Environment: real
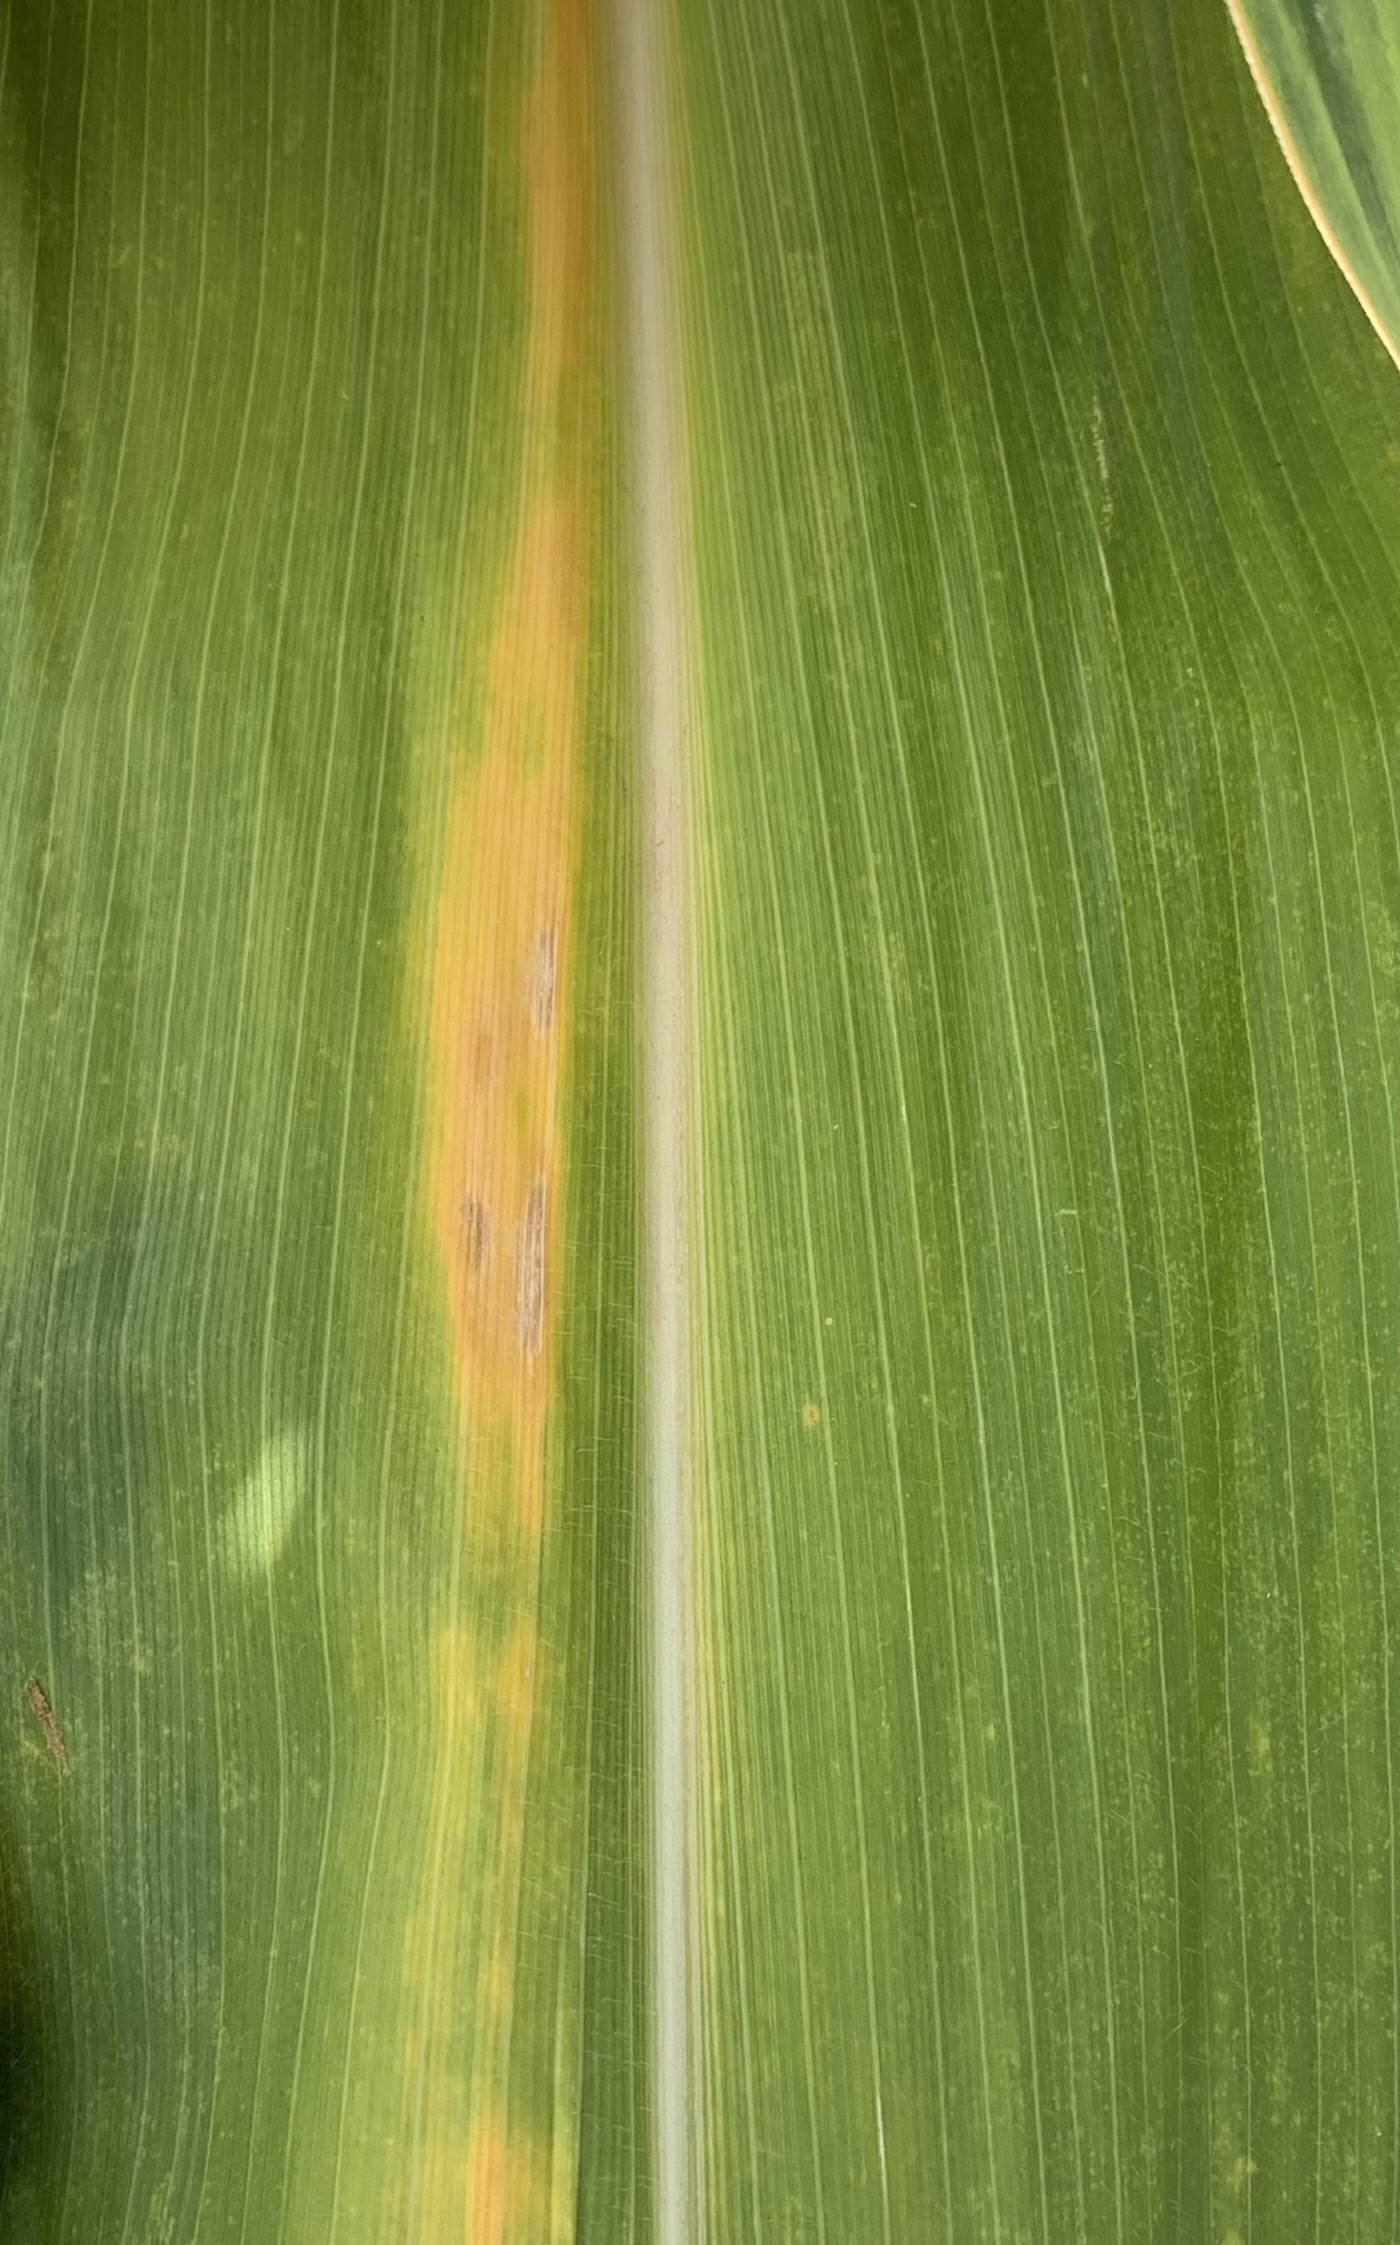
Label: lethal_necrosis